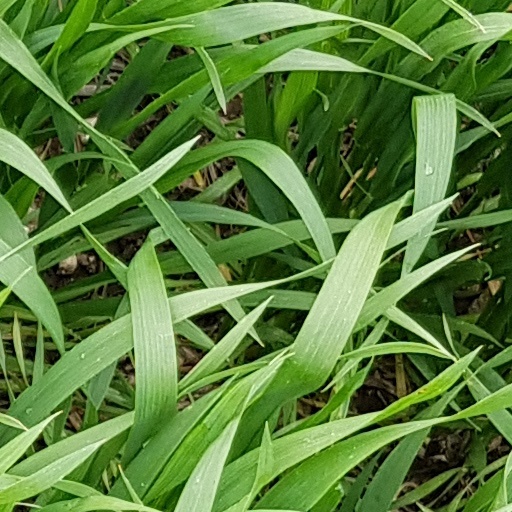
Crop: wheat